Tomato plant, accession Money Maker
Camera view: horizontal (90 deg, fisheye); turntable rotation: 180 degrees
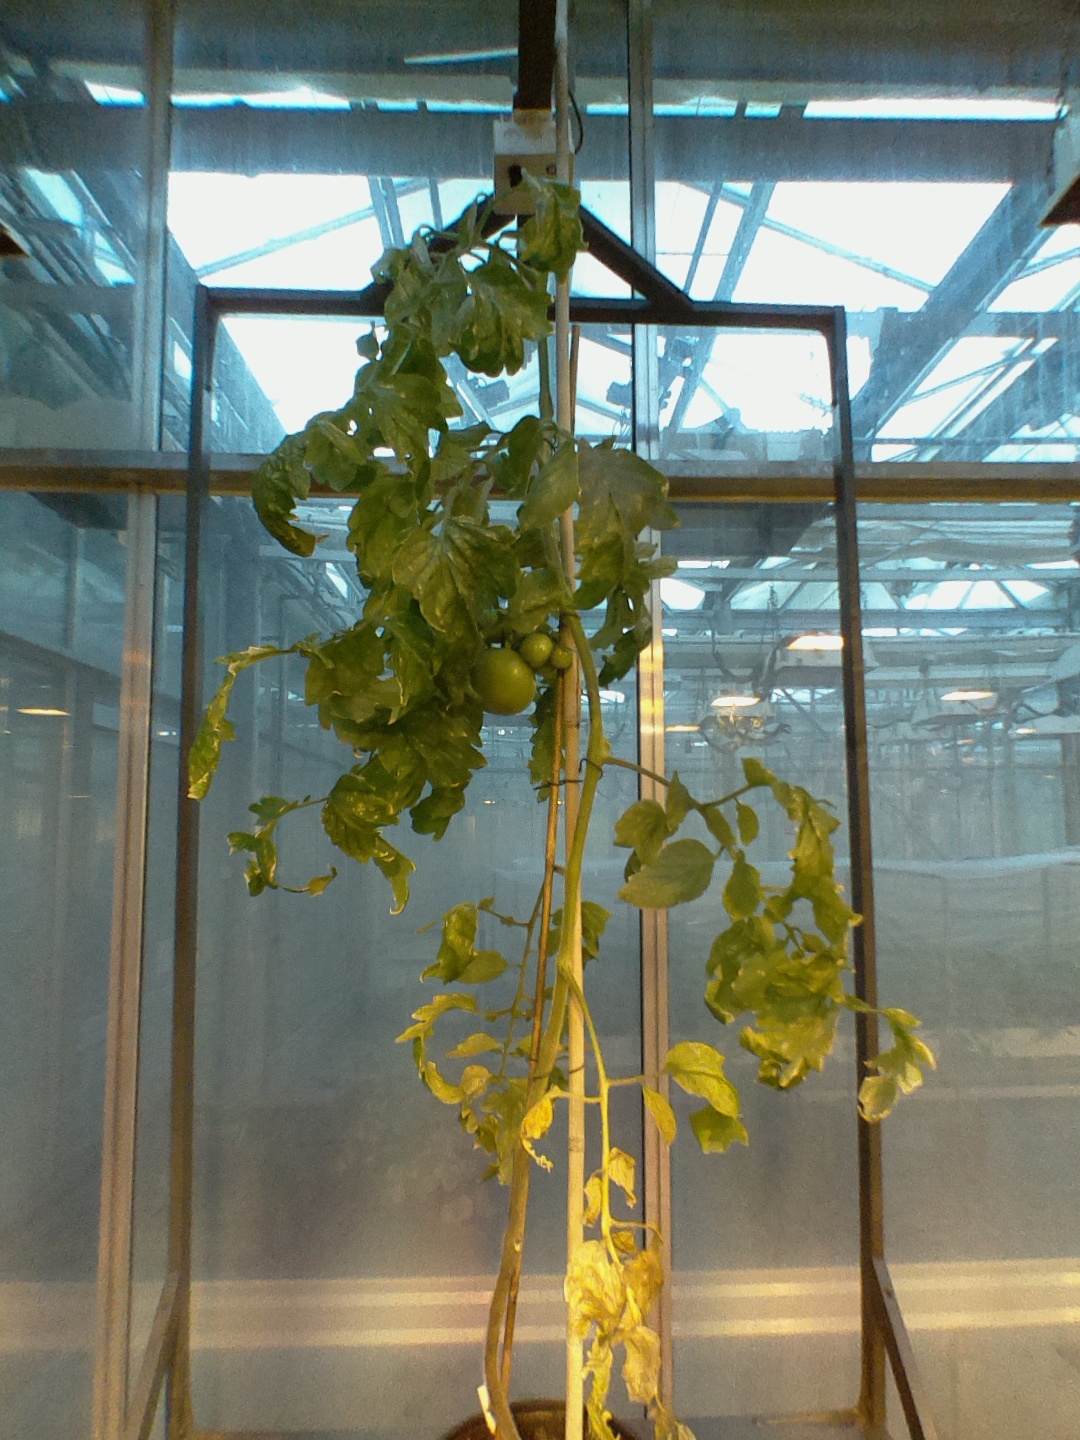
BBCH growth stage 79: 90% -100% of final fruit size